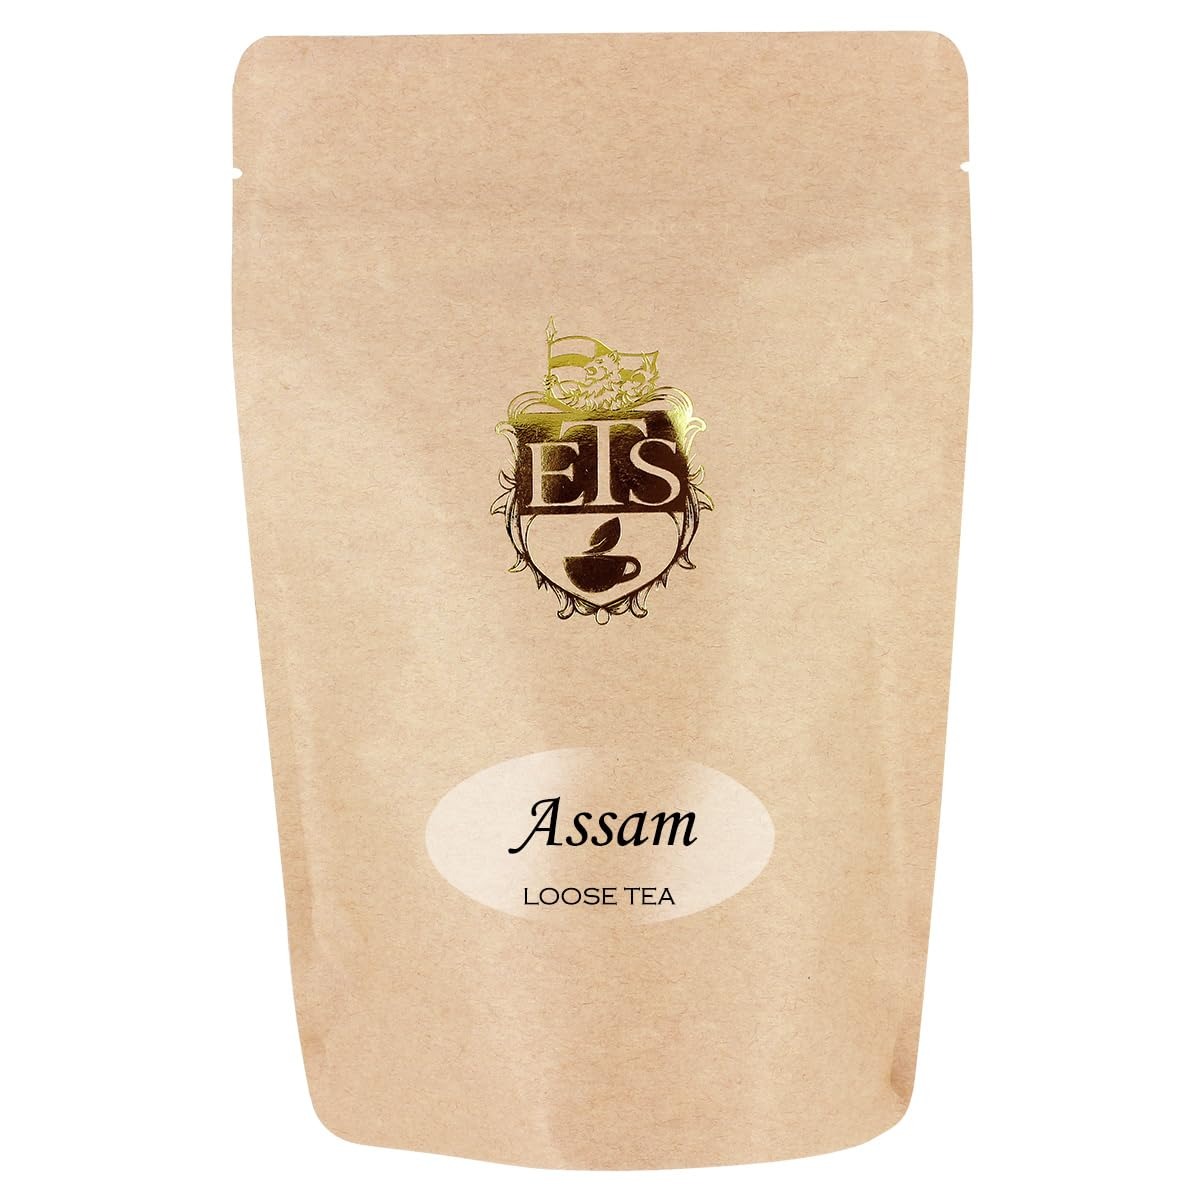
Item Name: English Tea Store Loose Leaf, Assam Tea Pouches, 4 Ounce
Bullet Point 1: Grown in India
Bullet Point 2: The package dimension of the product is 6"L x 5"W x 4"H
Value: 4.0
Unit: ounce

Price: 9.34